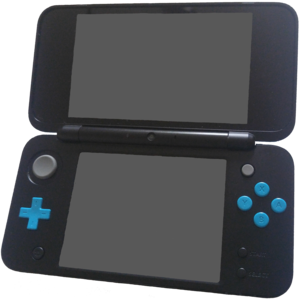
Les New Nintendo 3DS et New Nintendo 3DS XL sont deux consoles de jeu Nintendo succédant aux Nintendo 3DS et 3DS XL. Durant la présentation d'un Nintendo Direct au Japon le 29 août 2014, Nintendo dévoile deux nouveaux modèles. L'ajout principal est l'inclusion d'un second stick analogique de petite taille sur le côté droit de la console et l'apparition de touches ZL et ZR, qui complètent les boutons L et R sur la tranche supérieure de la console, le tout offrant des fonctionnalités similaires au Circle Pad Pro.
La Nintendo 3DS est une console portable de huitième génération développée par Nintendo, ayant pour particularité l'affichage en 3D auto-stéréoscopique. La Nintendo 3DS succède à la Nintendo DS, et est rétrocompatible avec les logiciels de cette dernière. Elle est disponible au lancement sous deux coloris : Bleu Lagon et Noir Cosmos. Sa concurrente principale est la PlayStation Vita de Sony.